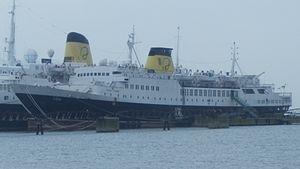
L'Arion est un navire de croisière portugais construit en 1964 par les chantiers Brodogadiliste Uljanik de Pula pour la compagnie Jadrolinija Cruises. Racheté par la compagnie Portuscale Cruises en 2013, il est rénové et renommé Porto, mais les difficultés financières de la compagnie l’empêche de reprendre le large. À l’automne 2018, il est vendu à la casse et détruit à Aliağa, en Turquie.
Portuscale Cruises est une compagnie maritime portugaise, spécialisée dans les croisières, dont le siège est installé à Lisbonne. Fondée en 2013 par l’entrepreneur Rui Alegre, elle compose sa flotte en reprenant quatre des cinq navires de la compagnie Classic International Cruises, qui a fait faillite en décembre 2012 : l’Arion, l’Athéna, le Funchal et le Princess Danaé. Après avoir investi plusieurs millions d’euros dans la rénovation de ceux-ci, elle doit faire face à de nombreuses difficultés et finit par annuler, au début de l’année 2015, les croisières du seul navire qu’elle exploite sous ses couleurs, le Funchal.